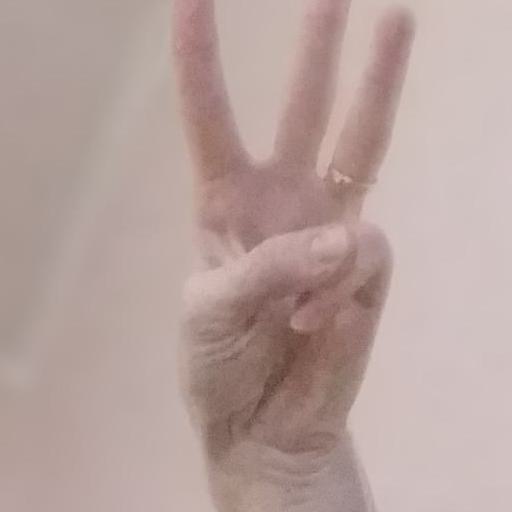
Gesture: three